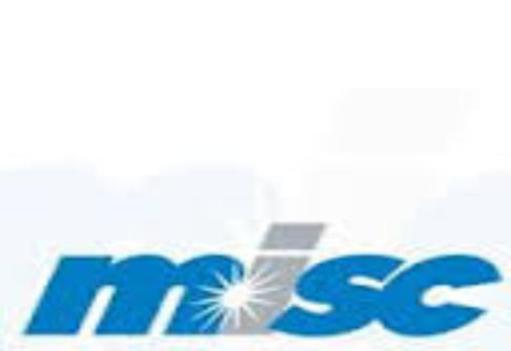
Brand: misc berhad
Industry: Transportation